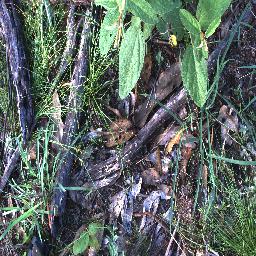
Label: negative